Will Rogers State Historic Park

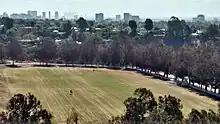
Polo field and downtown Los Angeles from the park

Beyond the ranch and the stables are the trails that lead to views of the countryside around the park. Since Will Rogers State Historic Park is on the tip of the Santa Monica Mountains, the trails have vistas of both the sea and the mountains. Visitors can hike to Inspiration Point, take the Rogers trail around the perimeter of the park or continue on into Topanga State Park via the Backbone Trail System.